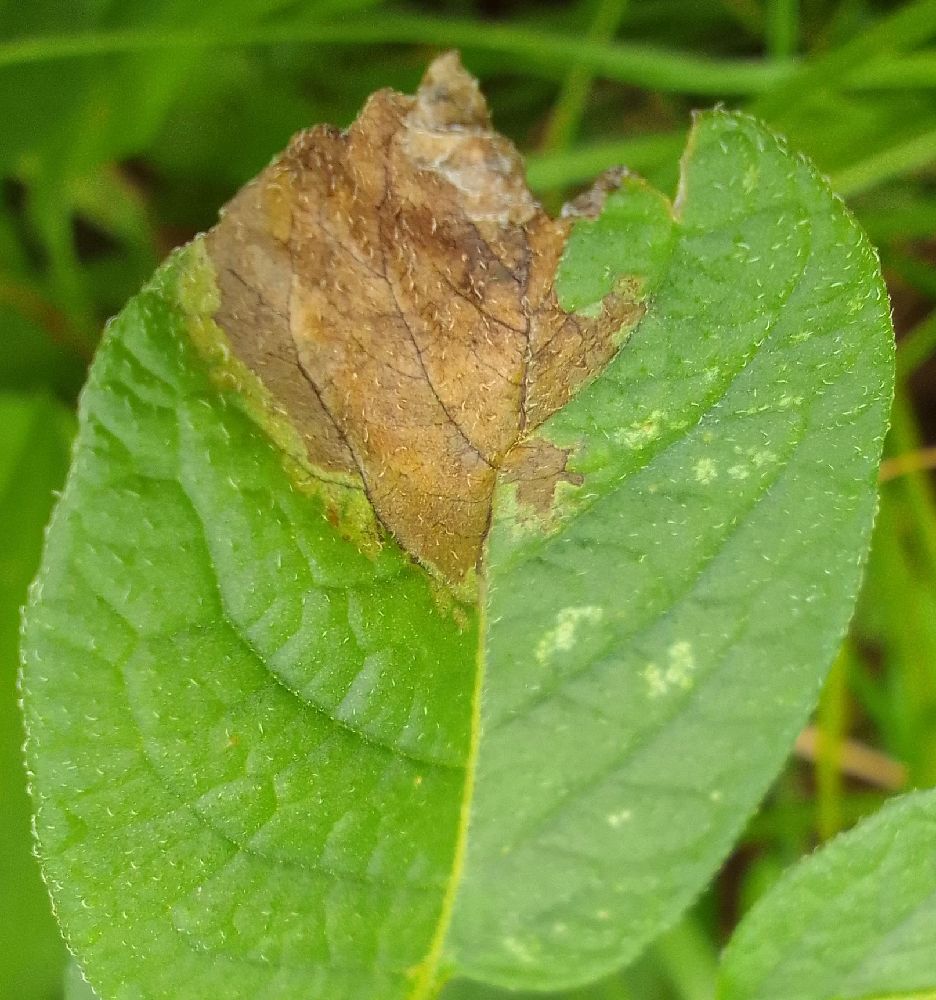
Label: Late blight